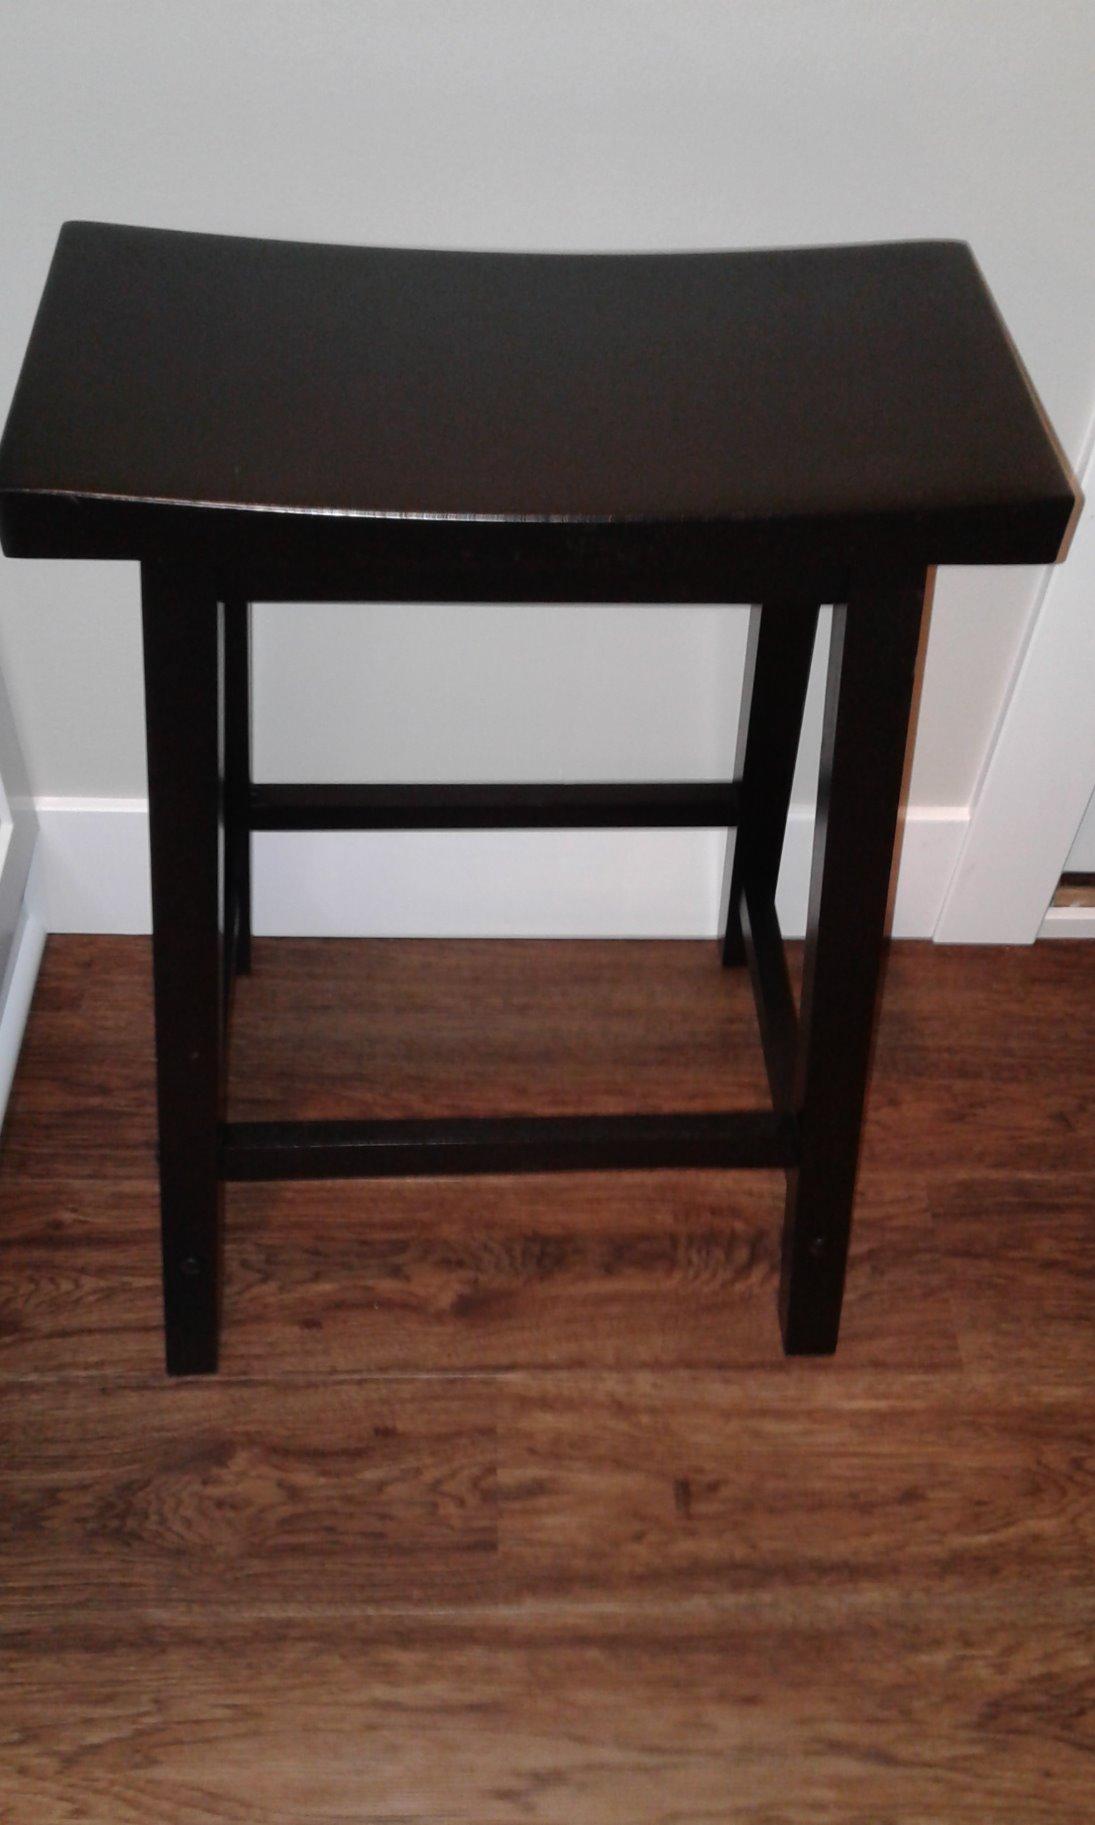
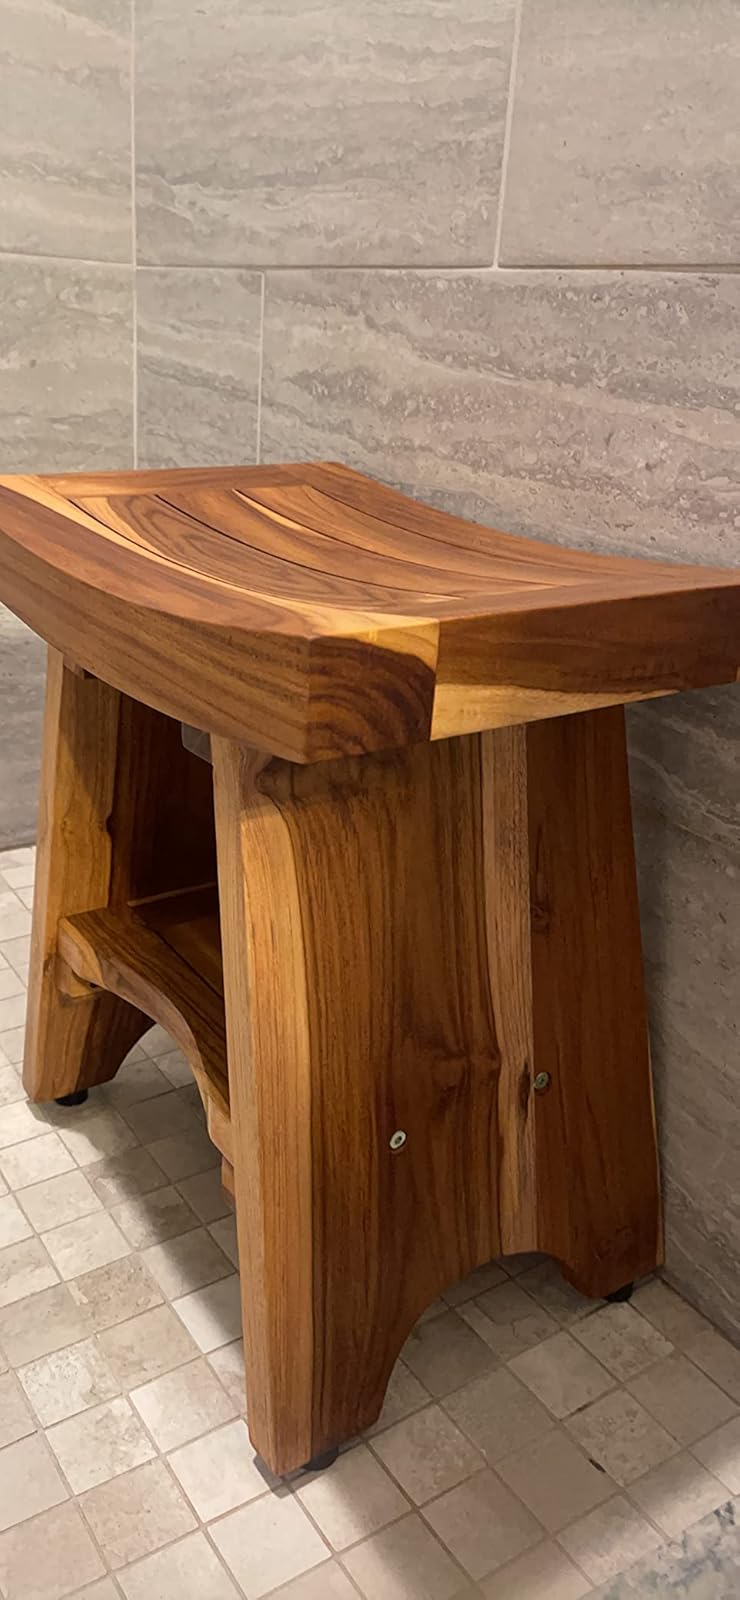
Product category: stool
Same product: no